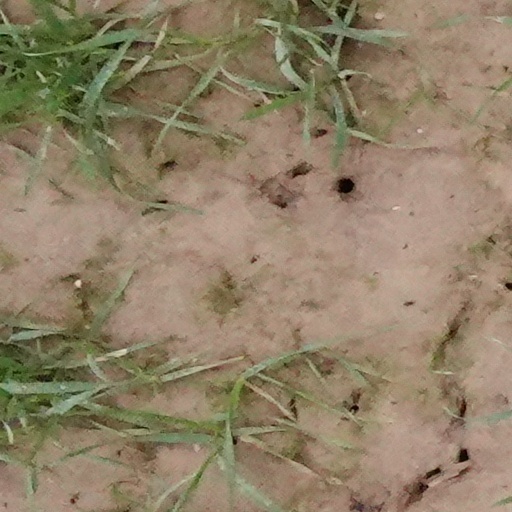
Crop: wheat